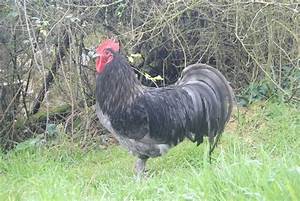
Label: gallina